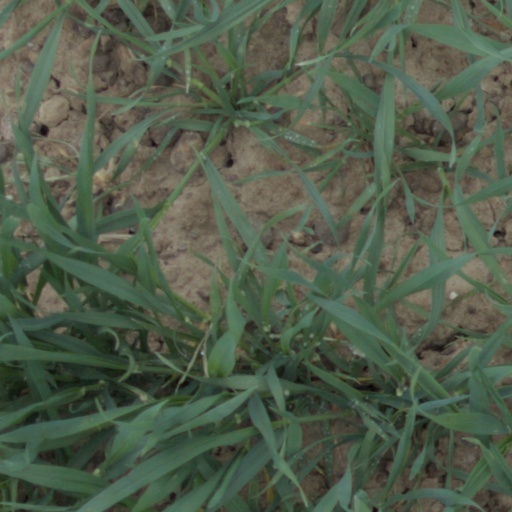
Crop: wheat